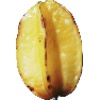
Label: Carambula 1